Sex and the City

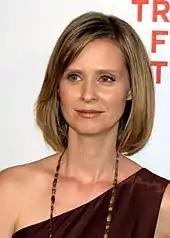
Cynthia Nixon plays the role of lawyer Miranda Hobbes

Miranda Hobbes (Cynthia Nixon) is one of the four main characters in "Sex and the City". A Harvard Law School graduate (Class of 1990), Miranda is a career-driven attorney from the Philadelphia area. She is characterized by her pragmatic worldview, sharp wit, and skepticism toward romantic relationships. Often acting as a voice of reason within the group, she is also one of Carrie's closest confidantes.